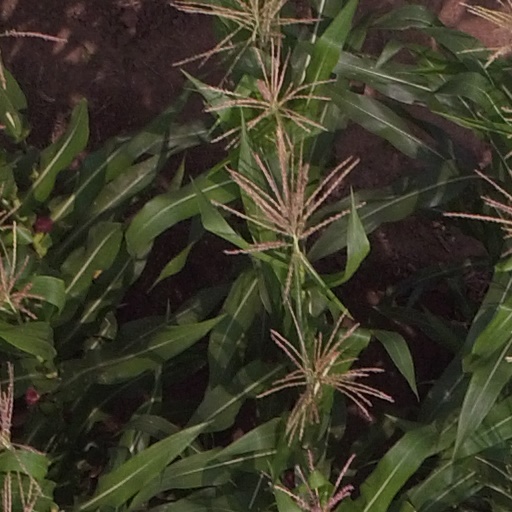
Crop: maize; corn